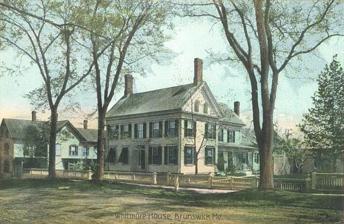
Building: Harriet Beecher Stowe House (Brunswick, Maine)
Country: United States of America
Year built: 1806
Historic house in Maine, United States United States historic place Harriet Beecher Stowe House U.S. National Register of Historic Places U.S. National Historic Landmark U.S. Historic district Contributing property Show map of Maine Show map of the United States Location Brunswick, Maine Coordinates 43°54′46″N 69°57′39″W / 43.91278°N 69.96083°W / 43.91278; -69.96083 Built 1850 Architectural style Greek Revival Part of Federal Street Historic District ( ID76000092 ) NRHP reference No. 66000091 Significant dates Added to NRHP October 15, 1966 Designated NHL December 29, 1962 Designated CP October 29, 1976 The Harriet Beecher Stowe House is a historic home and National Historic Landmark at 63 Federal Street in Brunswick, Maine , notable as a short-term home of Harriet Beecher Stowe and Calvin Ellis Stowe and where Harriet wrote her 1852 novel Uncle Tom's Cabin . Earlier, it had been the home of Henry Wadsworth Longfellow as a student. It is today owned by Bowdoin College . A space within the house, called Harriet's Writing Room, is open to the public. History The home was built 1806-1807 and was originally known as the Titcomb House. Henry Wadsworth Longfellow and his brother Stephen Longfellow temporarily rented rooms here while students at nearby Bowdoin College before moving into what is now the campus's Maine Hall by the fall of 1823. When Calvin Ellis Stowe was hired as a professor by Bowdoin College in 1850, he and his family rented this home. His wife Harriet Beecher Stowe was sent ahead to prepare the housekeeping while he completed teaching the fall 1850 semester at Lane Theological Seminary in Cincinnati . Mrs. Stowe, six months pregnant at the time, set out in April 1850 with the couple's three oldest children and her aunt Esther. The family arrived in Brunswick on Wednesday, May 22, amid a storm. The house had already been partially prepared for them by Phebe Upham, the wife of Professor Thomas Cogswell Upham . As Mrs. Stowe wrote to her husband, Calvin Ellis Stowe a week later, "Mrs. Upham has done everything for me, giving up time and strength and taking charge of my affairs in a way without which we could not have got along at all in a strange place and in my present helpless condition." She missed her husband, however, and wrote to him in November, "I am lonesome nights in this rattletrap house where every wind shakes out as many noises as there are ghosts in Hades—screeching snapping cracking groaning." Meanwhile, her husband in Ohio was ill. As Mrs. Stowe reported to her sister, he claimed he was sick "& all but dead" and worried what would happen to his wife if she were left a widow. "I read the letter and poke it into the stove, and proceed", she wrote. Their son Charley Stowe, the last of their children, was born in this house on July 8, 1850. The birth came while she was writing but, as she recalled in a letter, she was "obliged to give previous attention to some other affairs—about noon the household were thrown into commotion by the arrival of a young stranger in these parts—said to be a great beauty—to have excellent lungs & to look just like his pa, three very important items in his collection." Once settled in, Mrs. Stowe wrote for several magazines, including the New-York Evangelist and the National Era in Washington, D.C. Rent for the home, then owned by the Titcomb family, was $125, higher than expected, and Mrs. Stowe wrote to offset that expense. It was here also that Harriet Beecher Stowe wrote her serialized novel Uncle Tom's Cabin . The idea first came to her in a vision while sitting in pew 23 in nearby First Parish Church , where she saw the Uncle Tom character wounded from a beating he endured from his enslaver. She is said to have read early drafts of the book's chapters to friends, including the college's future president Joshua Chamberlain and his soon-to-be wife Fanny Adams . While living here, the Stowes supported the Underground Railroad . John Andrew Jackson , a fugitive slave who stayed with the family, wrote of hiding with them as he made his way to Canada in his narrative titled "The Experience of a Slave in South Carolina" (London: Passmore & Albaster, 1862). The Stowes stayed only two years in the home, but Mrs. Stowe later remarked those two years were the healthiest and happiest of her life. Later history Stowe House in 2013 At some point, the home was altered and became a restaurant and hotel, with the front desk and a gift shop on the first floor with private rooms on the second floor. The house was designated a National Historic Landmark in 1962 and added to the National Register of Historic Places in 1966. It was designated a National Underground Railroad Network to Freedom site in 2016.  It was purchased by Bowdoin College in 2001 for $1.3 million (~$2.14 million in 2023). It is currently still owned by Bowdoin College, which opened a public space, Harriet's Writing Room in May 2016. Much of the exterior is original to the Stowes' time there. See also Harriet Beecher Stowe House (Ohio) Harriet Beecher Stowe House (Hartford, Connecticut) List of National Historic Landmarks in Maine National Register of Historic Places listings in Cumberland County, Maine References